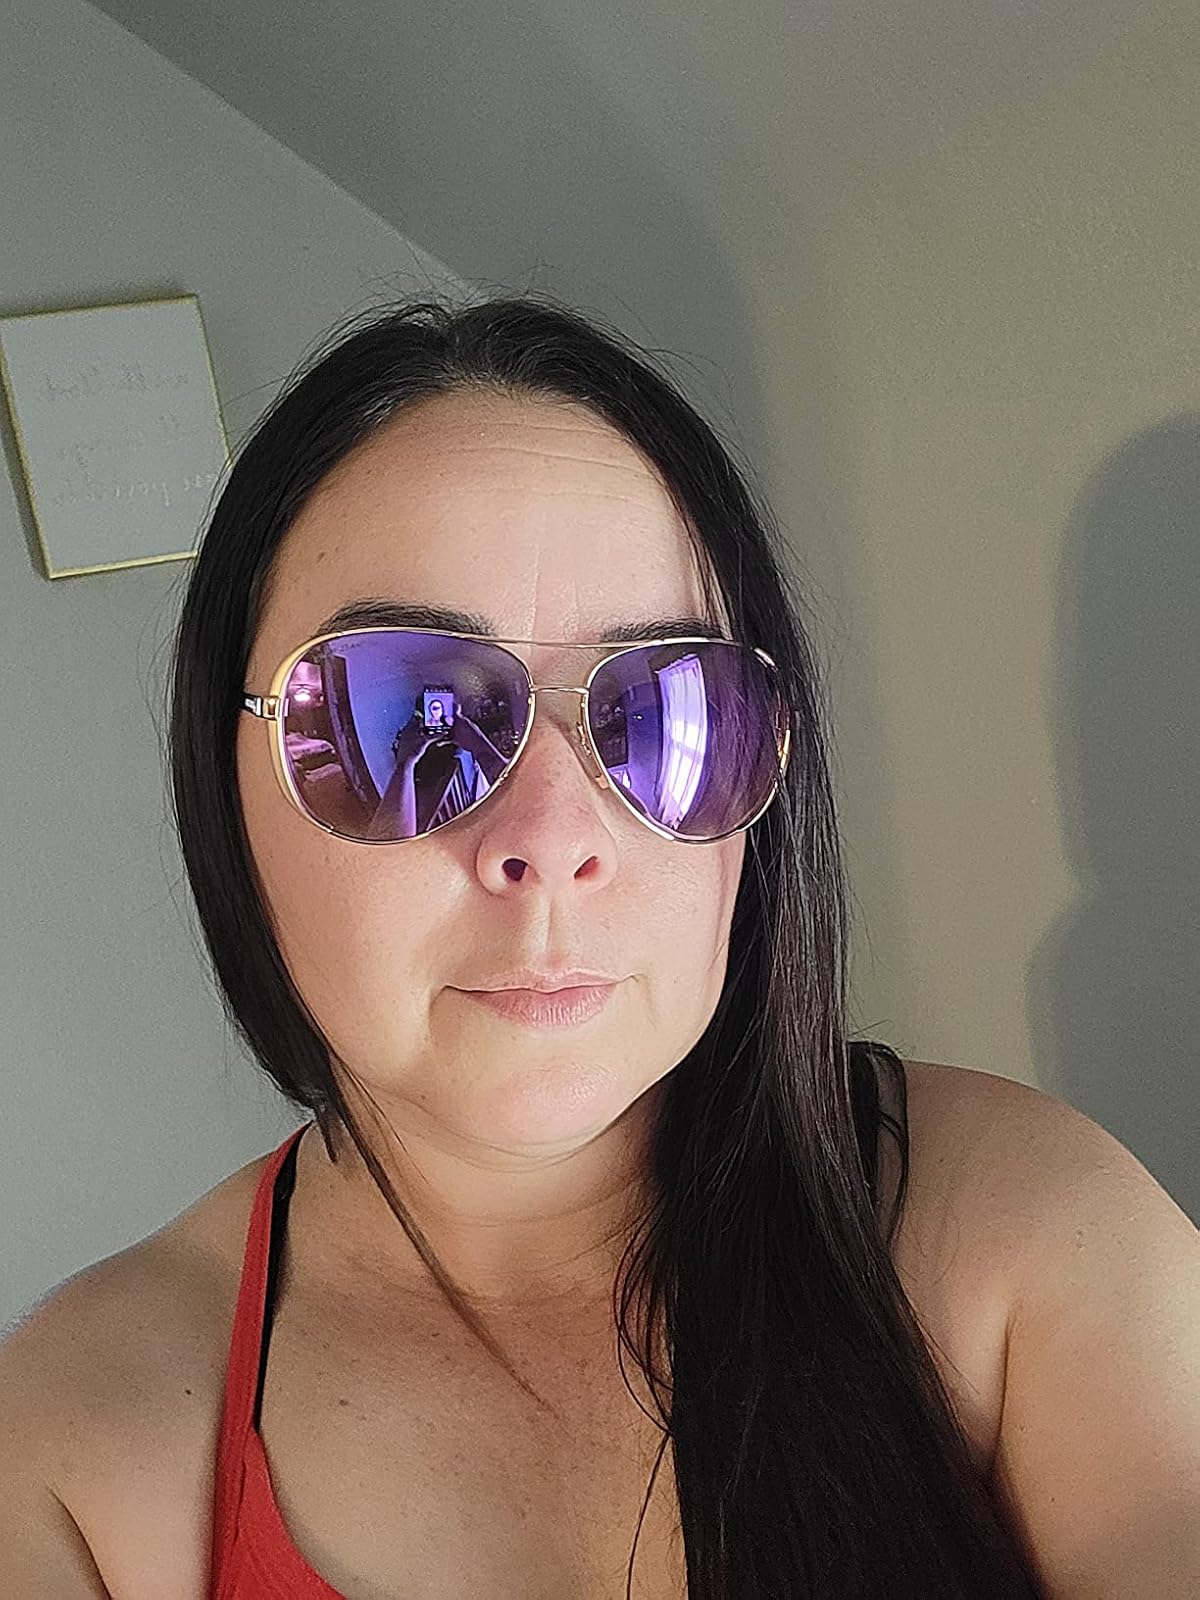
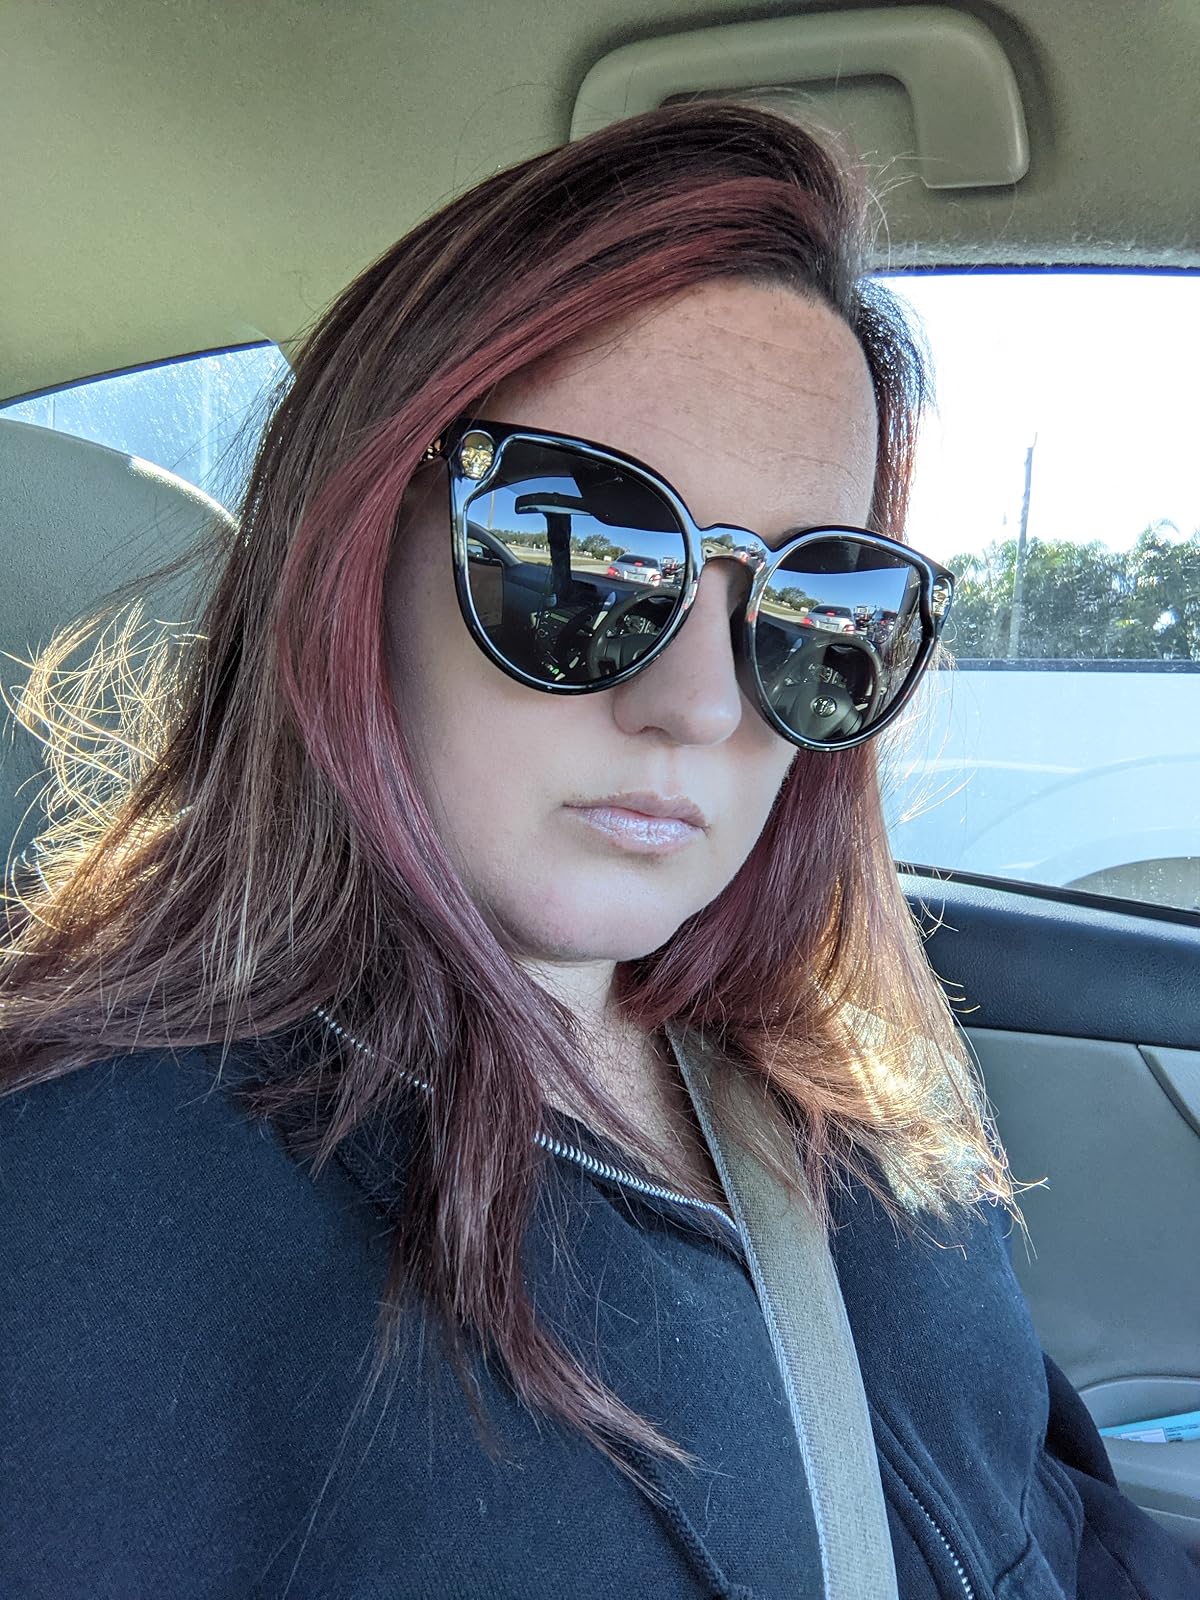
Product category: accessories_sunglasses
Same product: no